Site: brandenburg
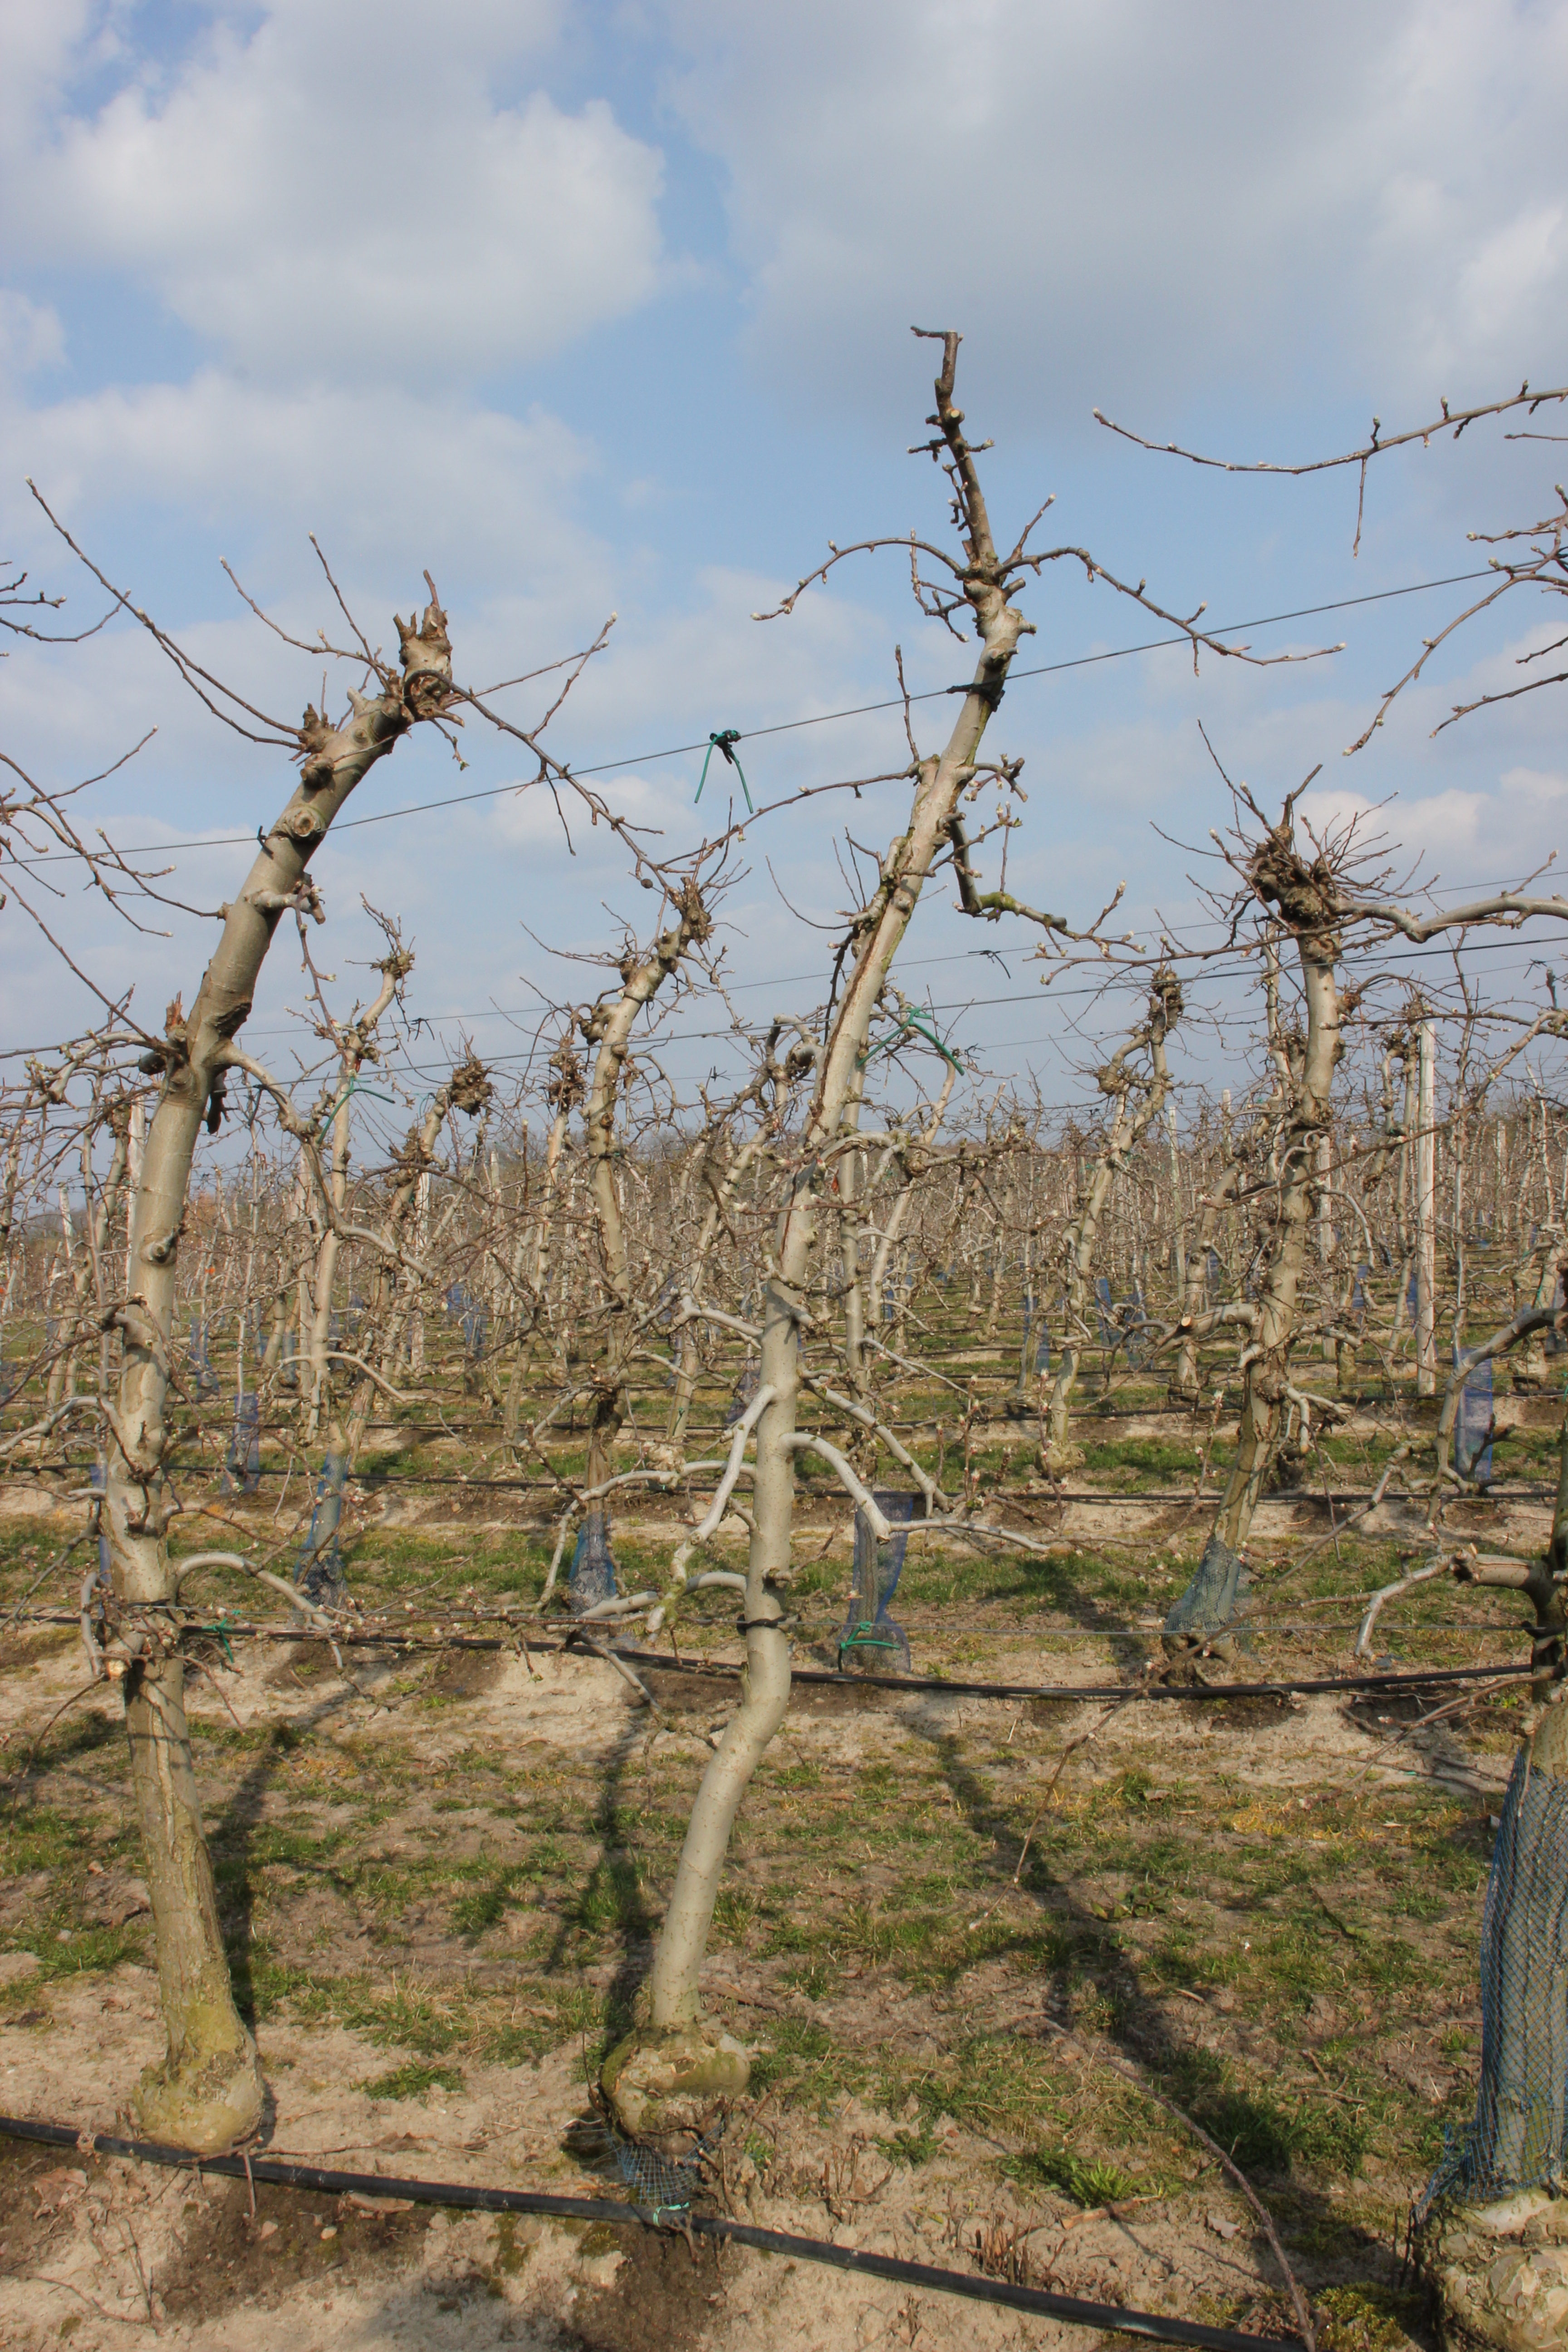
Growth stage (BBCH 03): Bud development